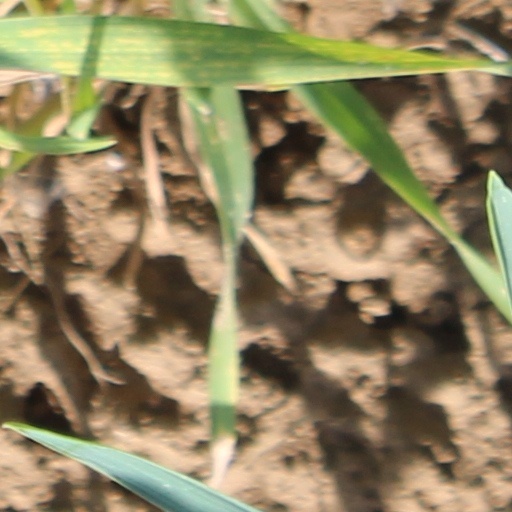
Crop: wheat